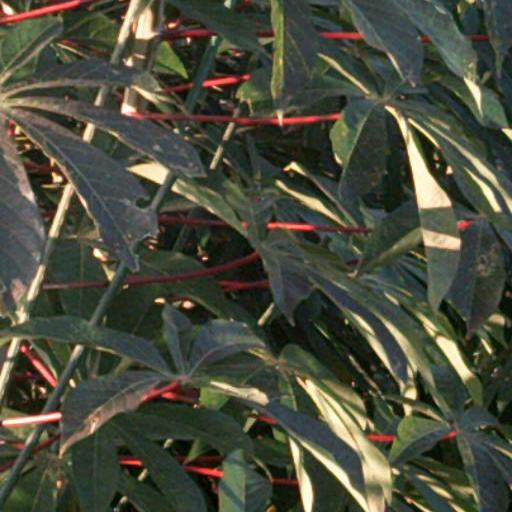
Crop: cassava